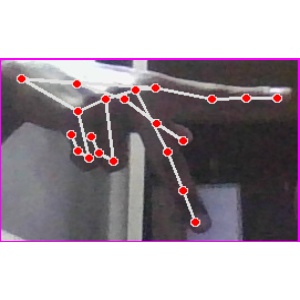
अक्षर: प